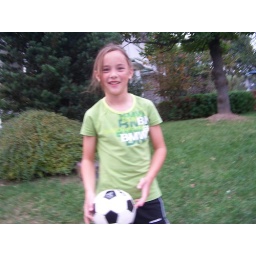
Laura lives next door and has joined in on the street wide wiffle ball games.